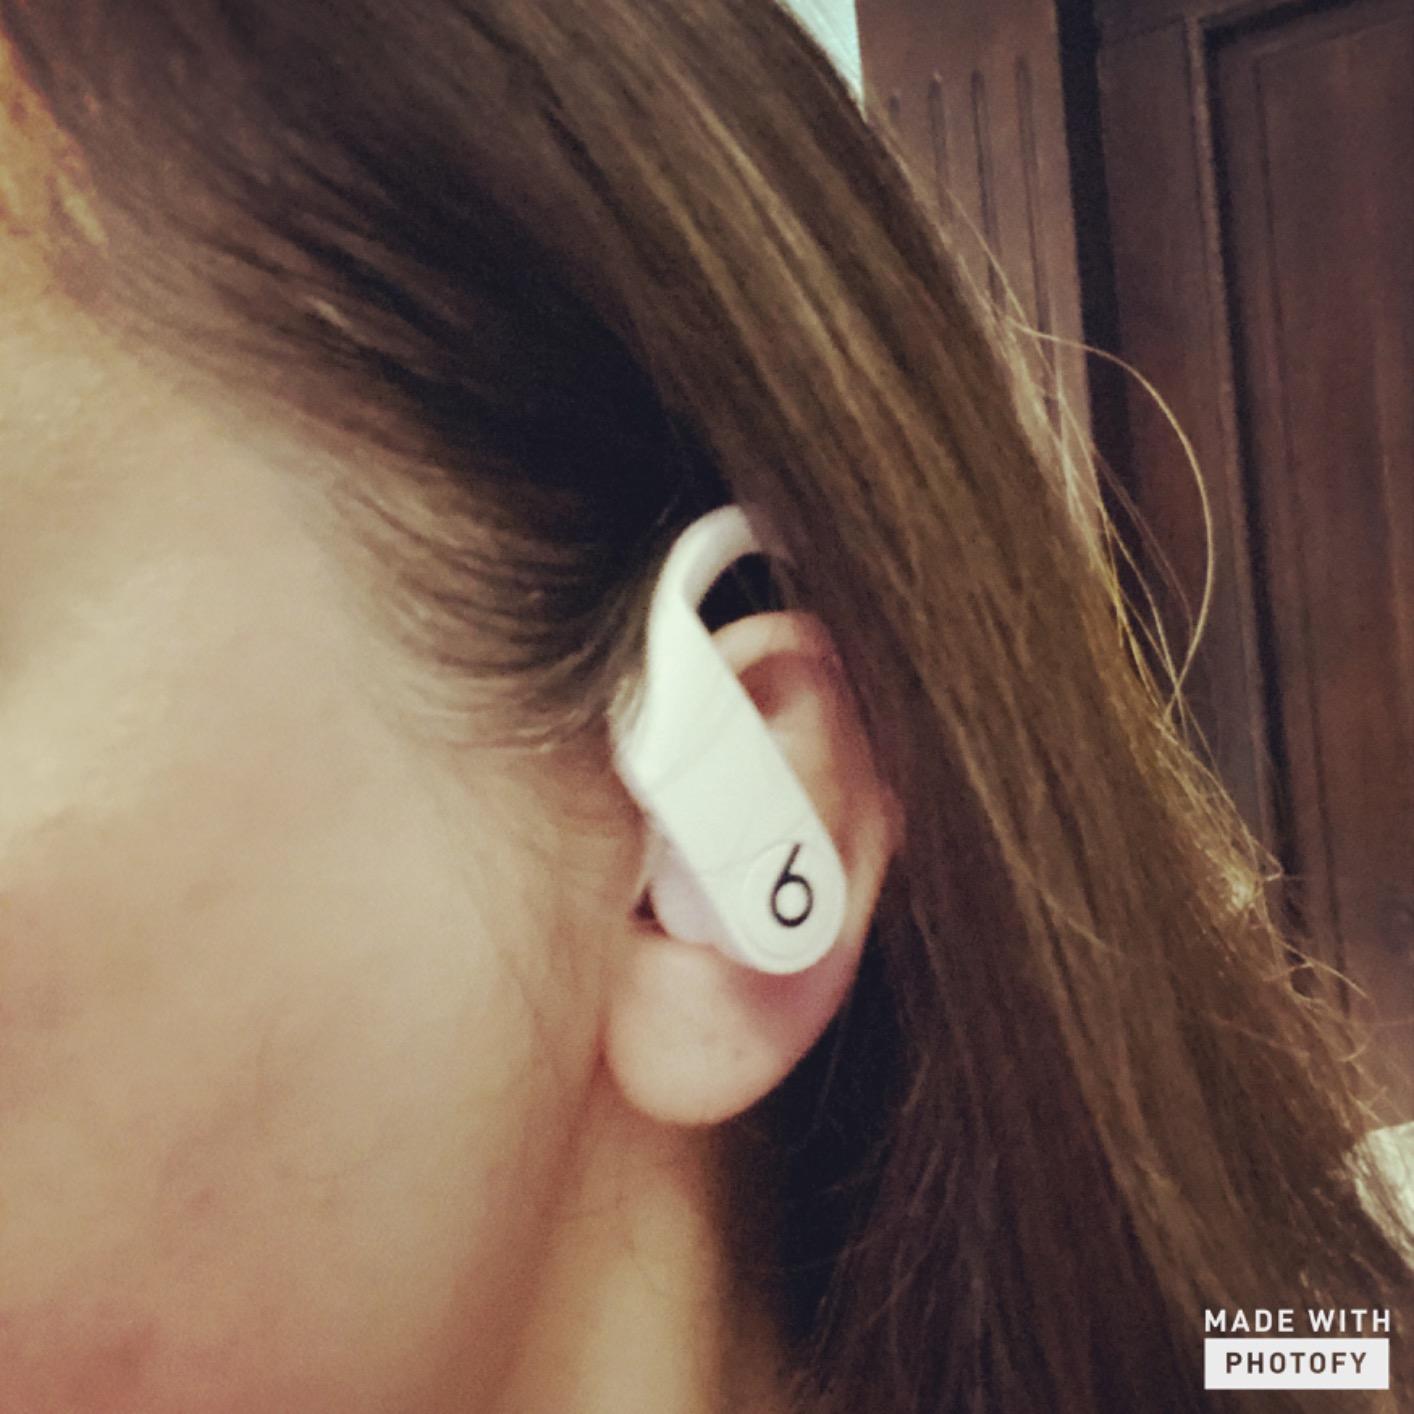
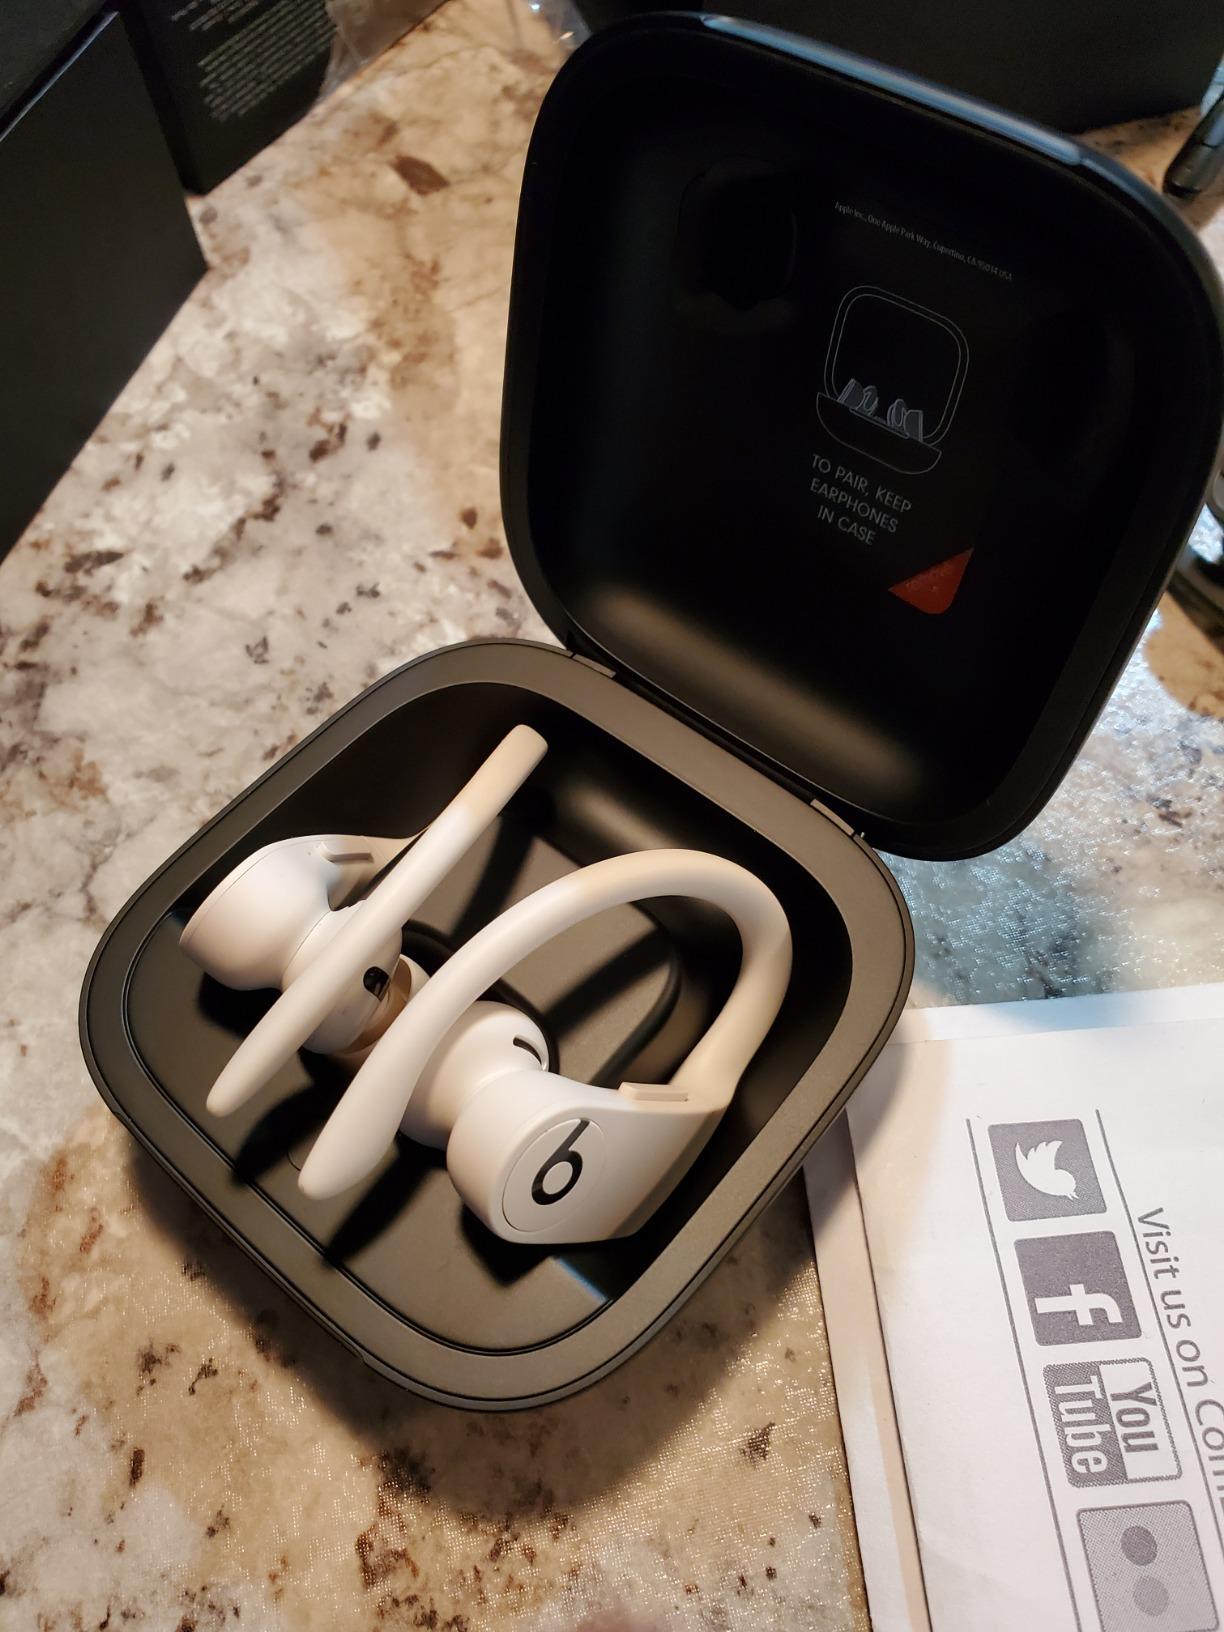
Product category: earbuds
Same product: yes